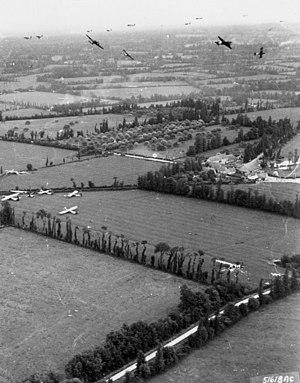
L’opération Elmira est un parachutage et atterrissage de planeurs de la 82ᵉ division aéroportée américaine en Normandie avant le 6 juin 1944 lors de la Seconde Guerre mondiale. Cette opération faisait partie intégrante du débarquement de Normandie.